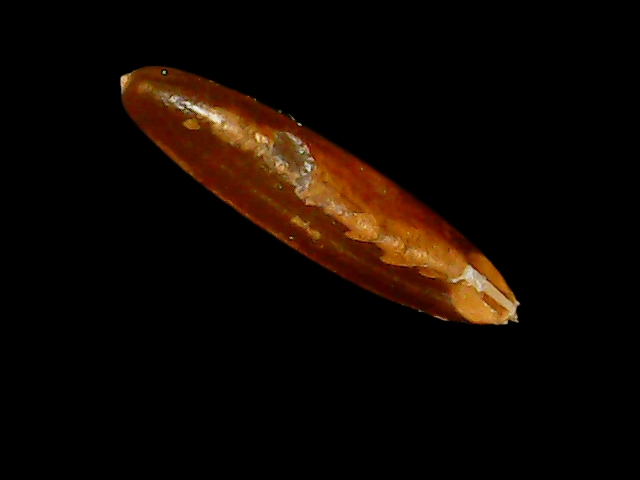
Rice variety: Binadhan20